St Mary's Church, Foxholes

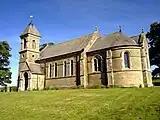
The church, in 2009

St Mary's Church is a closed Anglican church in Foxholes, North Yorkshire, a village in England.